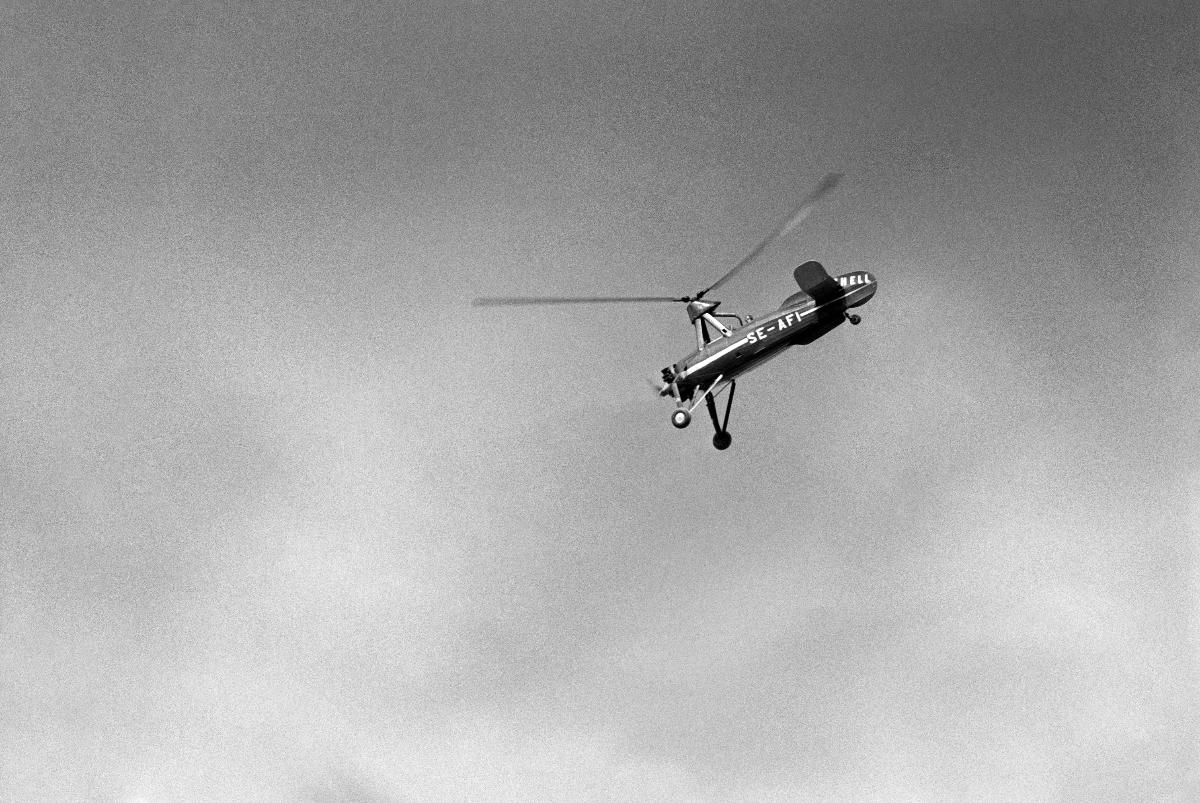
Malmin lentokentän avajaiset
Malms flygfälts invigning; Inauguration of Malmi Airport
sisällön kuvaus: Malmin lentoaseman ja lentokentän avajaiset Helsingin maalaiskunnassa 15.5.1938. Ruotsalaisen Rolf von Bahrin Cierva C-30A autogiro. content description: The inauguration of Malmi Airport and Airfield in Helsinki rural municipalty 15.5.1938. Swedish Rolf von Bahr's Cierva C-30A autogyro. innehållsbeskrivning: Invigningen av Malms flygstation och flygfält i Helsinge 15.5.1938. Svenska Rolf von Bahrs Cierva C-30A autogiro.
Kuvaaja: Sundström, Hugo, kuvaaja
Vuosi: 1938
Paikka: Suomi, Uusimaa, Helsinki, Malmi Helsinki
Aiheet: HBL; ilmailu; lentokoneet; lentoasemat; lentokentät; SE-AFI; aviation; airplanes; airports; inaugurations; aeroplanes; airfields; luftfart; flygplan; flygfält; flygstationer; invigningar; flyg; flygplatser